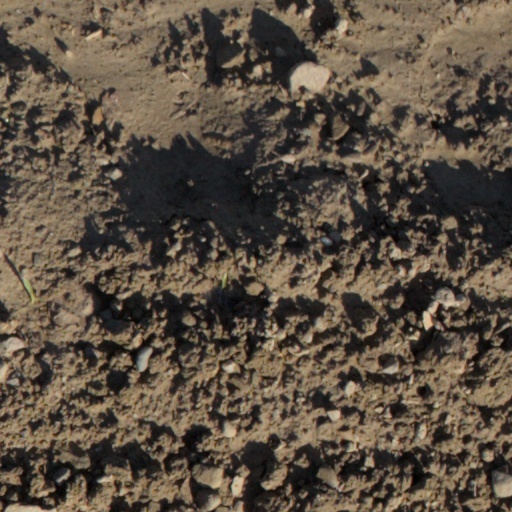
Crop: wheat